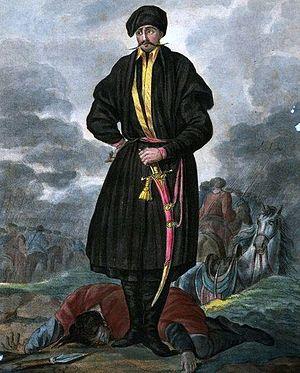
Józef Sawa-Caliński né en 1736 à Stepashki en Boug, et mort le 7 ou 8 mai 1771 à Varsovie, est l'un des dirigeants actif de la confédération de Bar, et élu président du « regimentarz », commandant militaire de l'insurrection polonaise.